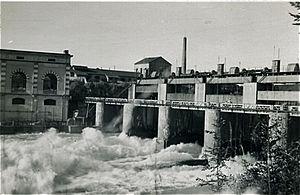
Barrage au fil de l'eau et bâtiment de l'usine hydroélectrique de Chèvres
L'usine hydroélectrique de Chèvres est une usine construite entre 1893 et 1896 sur le Rhône, située dans le canton de Genève, en Suisse. Elle a fonctionné de 1896 à 1943, date de la mise en service du Barrage de Verbois
Les Services industriels de Genève sont un établissement public du canton de Genève, en Suisse, chargé notamment de la distribution de l'eau potable, du gaz, de l'électricité et de la chaleur à distance sur l'ensemble du canton de Genève, ainsi que de la gestion des réseaux correspondants. Ils s'occupent également du traitement des eaux usées, de l'incinération des déchets et de la gestion d'un réseau de fibre optique.